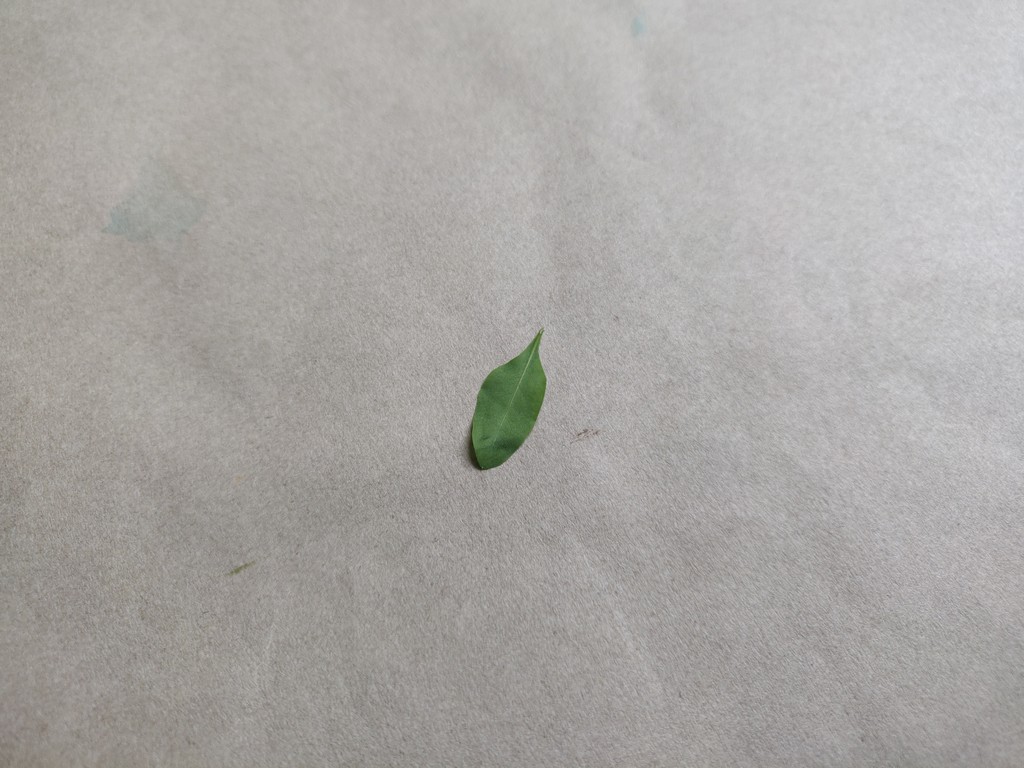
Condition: Healthy
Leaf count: single
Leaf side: back